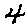
Label: 4